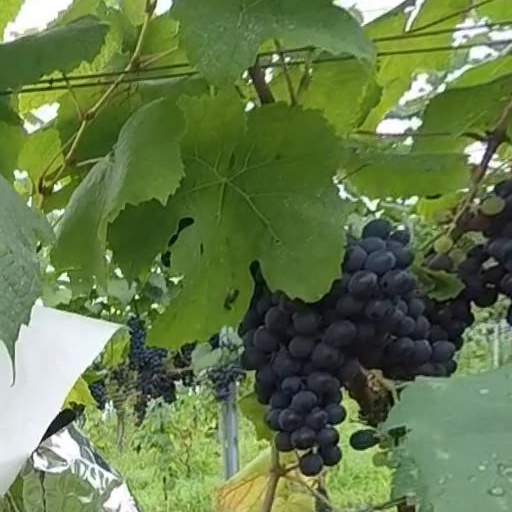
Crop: grape